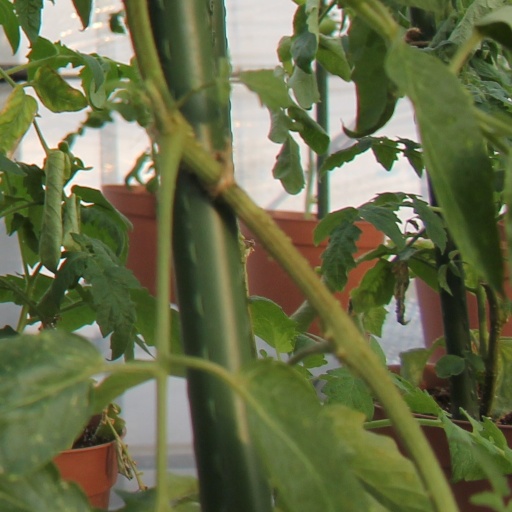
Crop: tomato